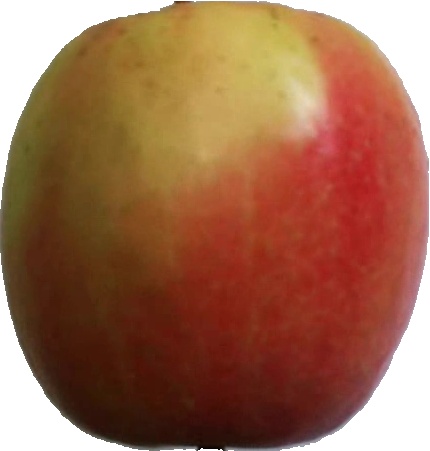
Label: apple_pink_lady_1